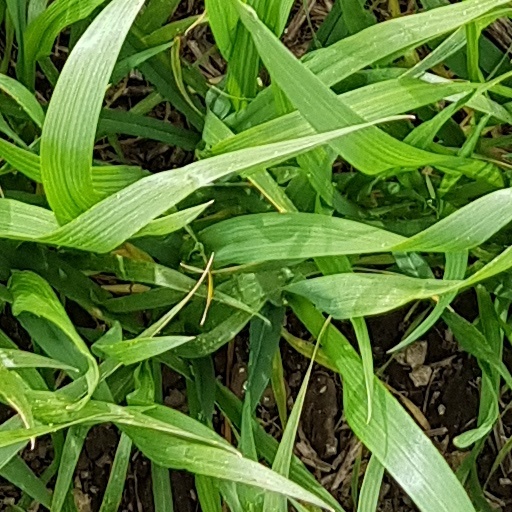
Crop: wheat